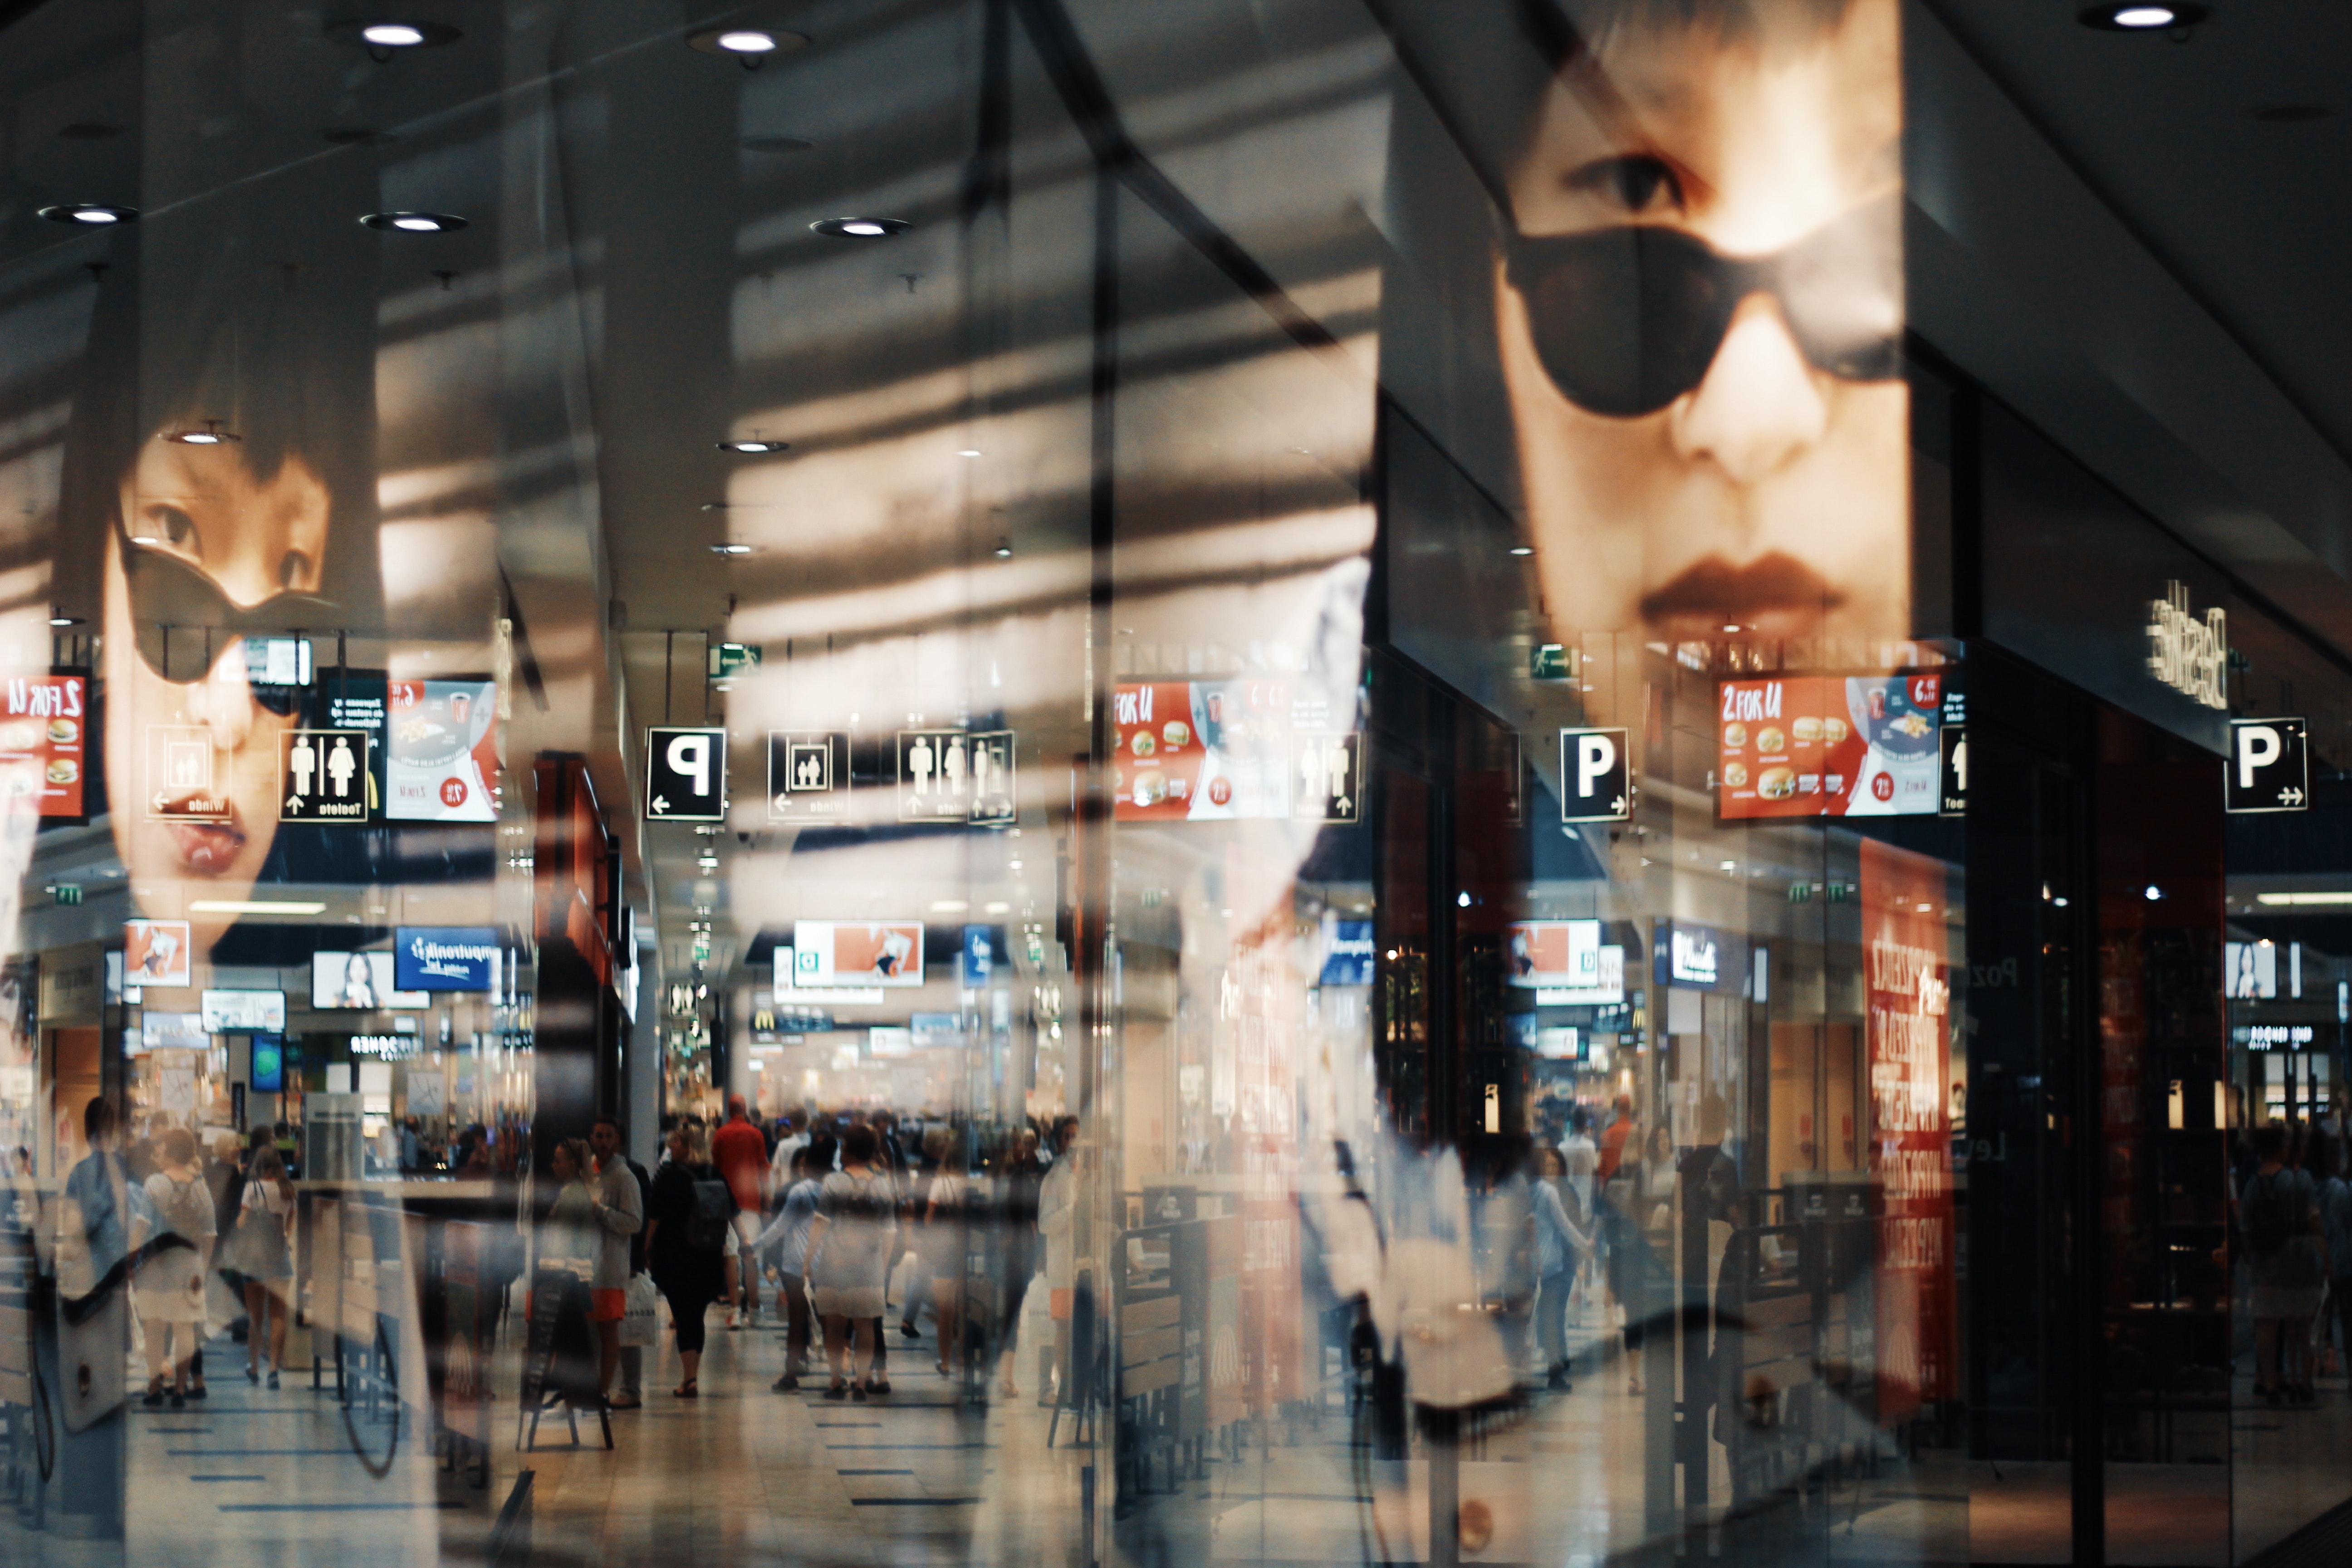
building, snapshot, reflection, urban area, metropolitan area, architecture, glass, city, window, street, photography, shopping mall